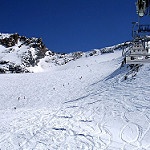
Label: glacier